Chilean cruiser Esmeralda (1883)

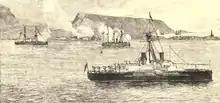
refer to caption

"Esmeralda" was made entirely of steel and measured in at a length of between perpendiculars. It had a beam of , a mean draft of , and displaced . It was designed for a crew of 296.